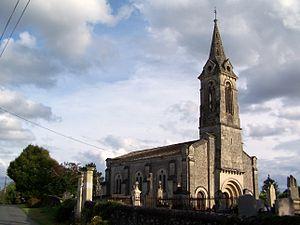
Église Saint-Martin de Coirac (Gironde, France)
Cet article recense les monuments historiques de l'arrondissement de Langon, dans le département de la Gironde, en France.
L'église Saint-Martin est une église catholique située sur la commune de Coirac, dans le département de la Gironde, en France.
Coirac est une commune du Sud-Ouest de la France, située dans le département de la Gironde, en région Nouvelle-Aquitaine.